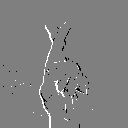
ASL letter: r